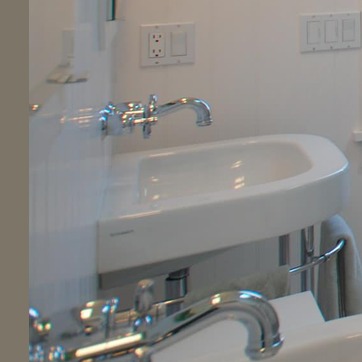
Material: ceramic